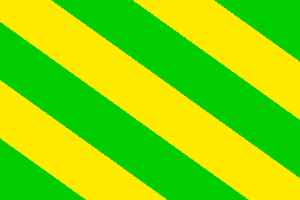
Sint Philipsland est un village néerlandais sur la presqu'île zélandaise de Sint Philipsland, qui fait partie de la commune de Tholen. Sint Philipsland compte environ 2 600 habitants.